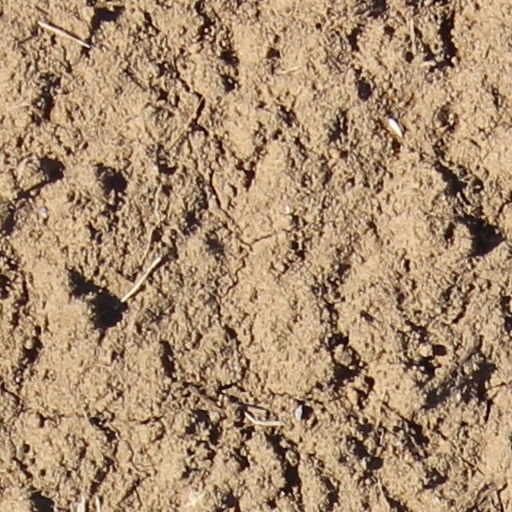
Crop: wheat